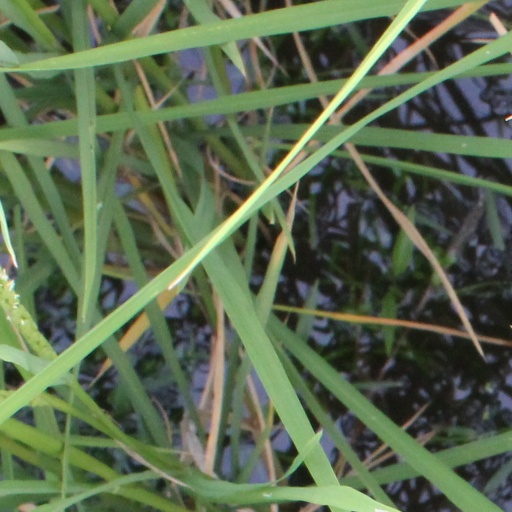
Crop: rice